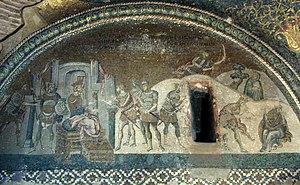
Saint-Sauveur-in-Chora est un des plus beaux exemples d'église byzantine. L'église est actuellement située dans le district stanbouliote occidental d'Edirne Kapı. En 1511, l'église fut convertie en mosquée par les Turcs Ottomans. Elle devint un musée en 1948, puis est reconvertie en mosquée le 21 août 2020 par décret présidentiel du chef d’État turc Recep Tayyip Erdoğan.